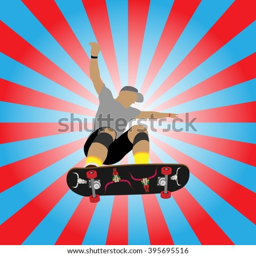
skateboarder jumping on a skateboard .